Forges, Seine-et-Marne

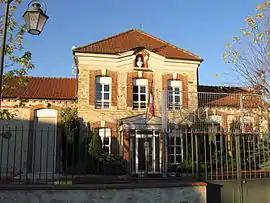
The town hall in Forges

Forges is a commune in the Seine-et-Marne department in the Île-de-France region in north-central France.